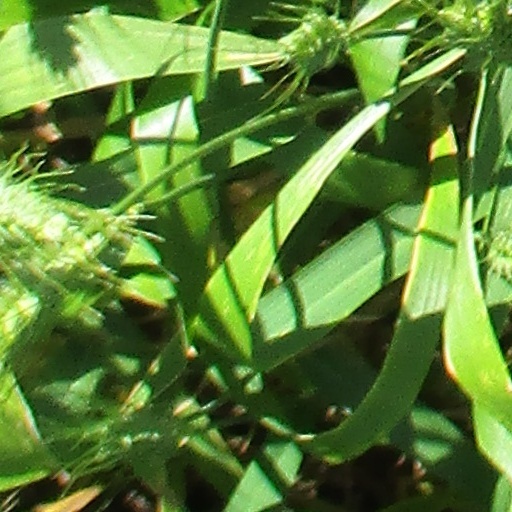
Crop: wheat